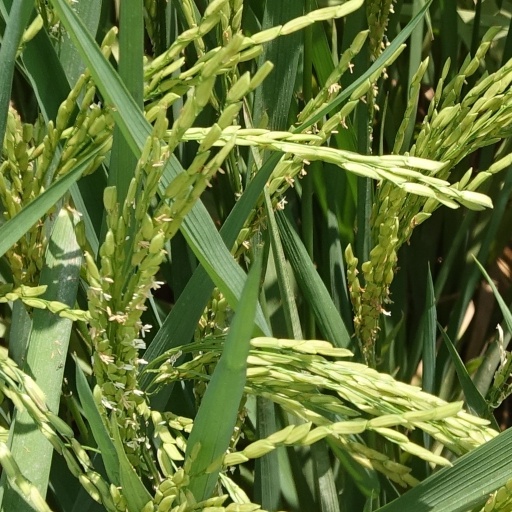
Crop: rice